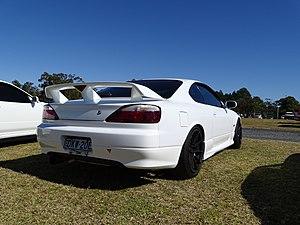
La Nissan 200SX désigne plusieurs automobiles produites par Nissan de 1974 à 2002 comme la Silvia, etc.